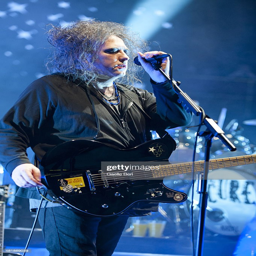
artist of artist performs on stage .